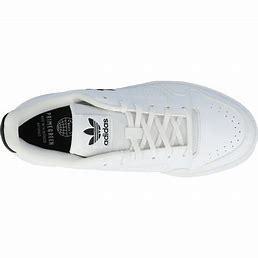
Brand: Adidas
Model: NY 90